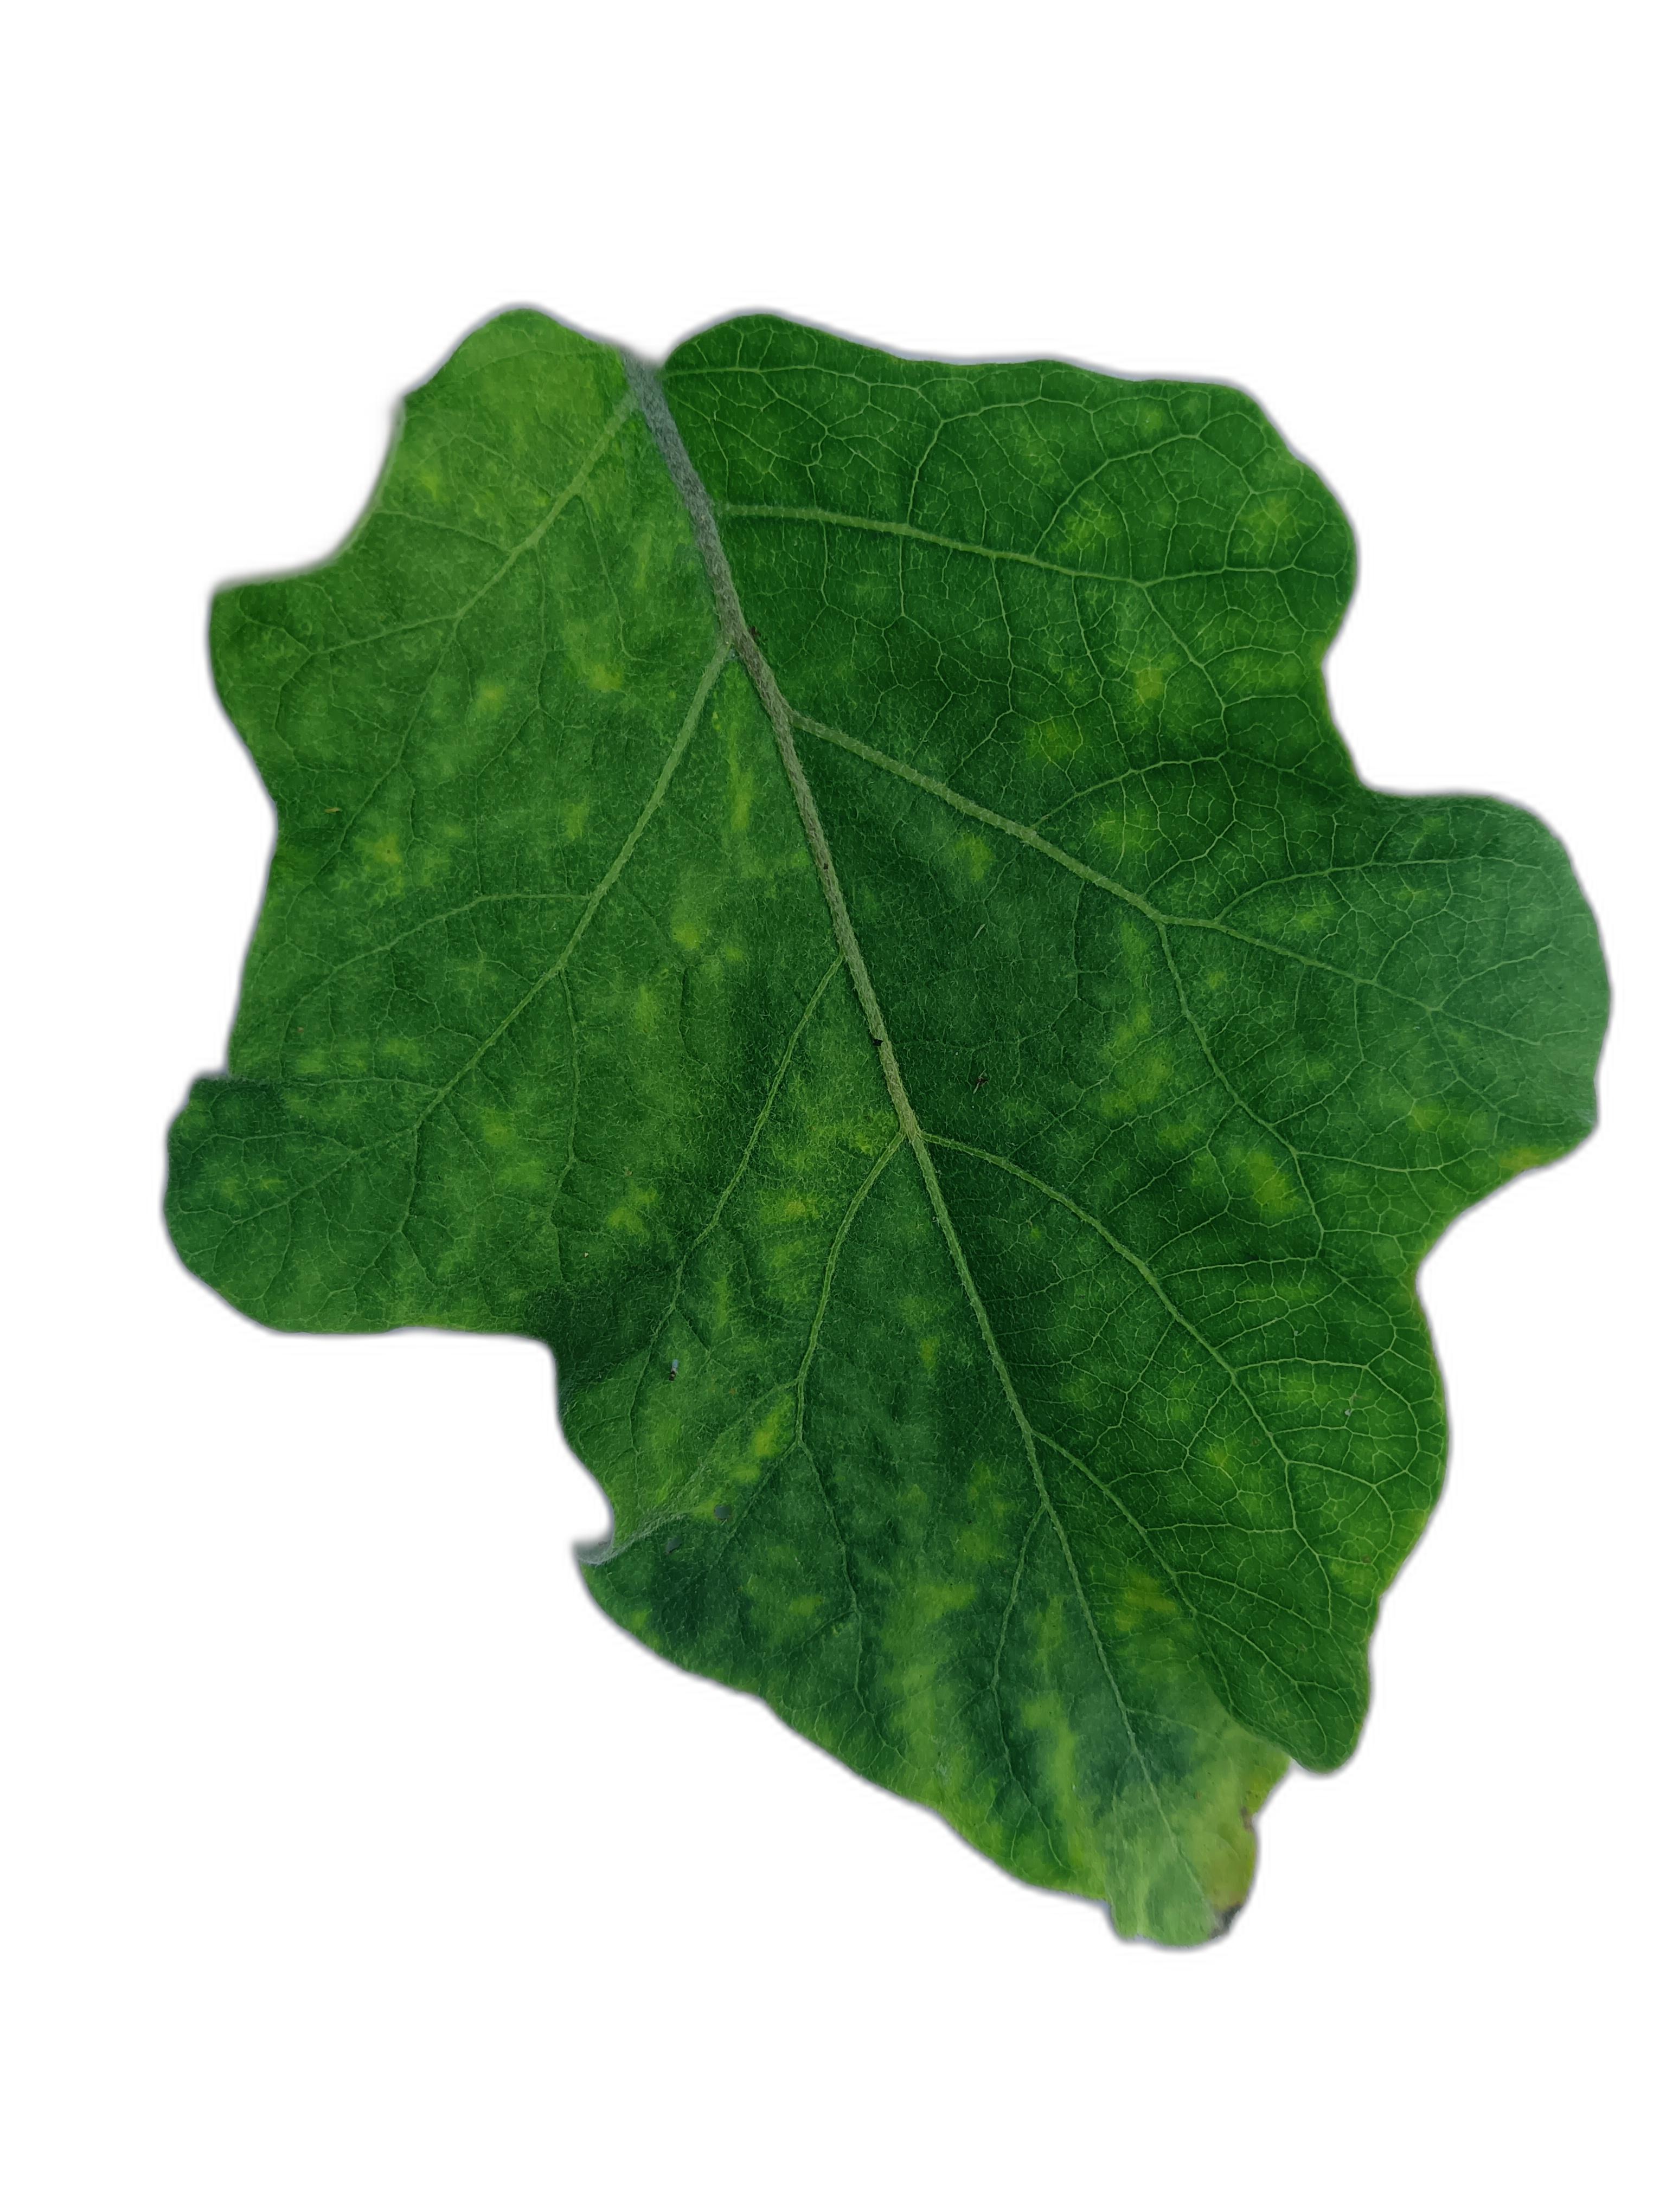
Label: Mosaic Virus Disease